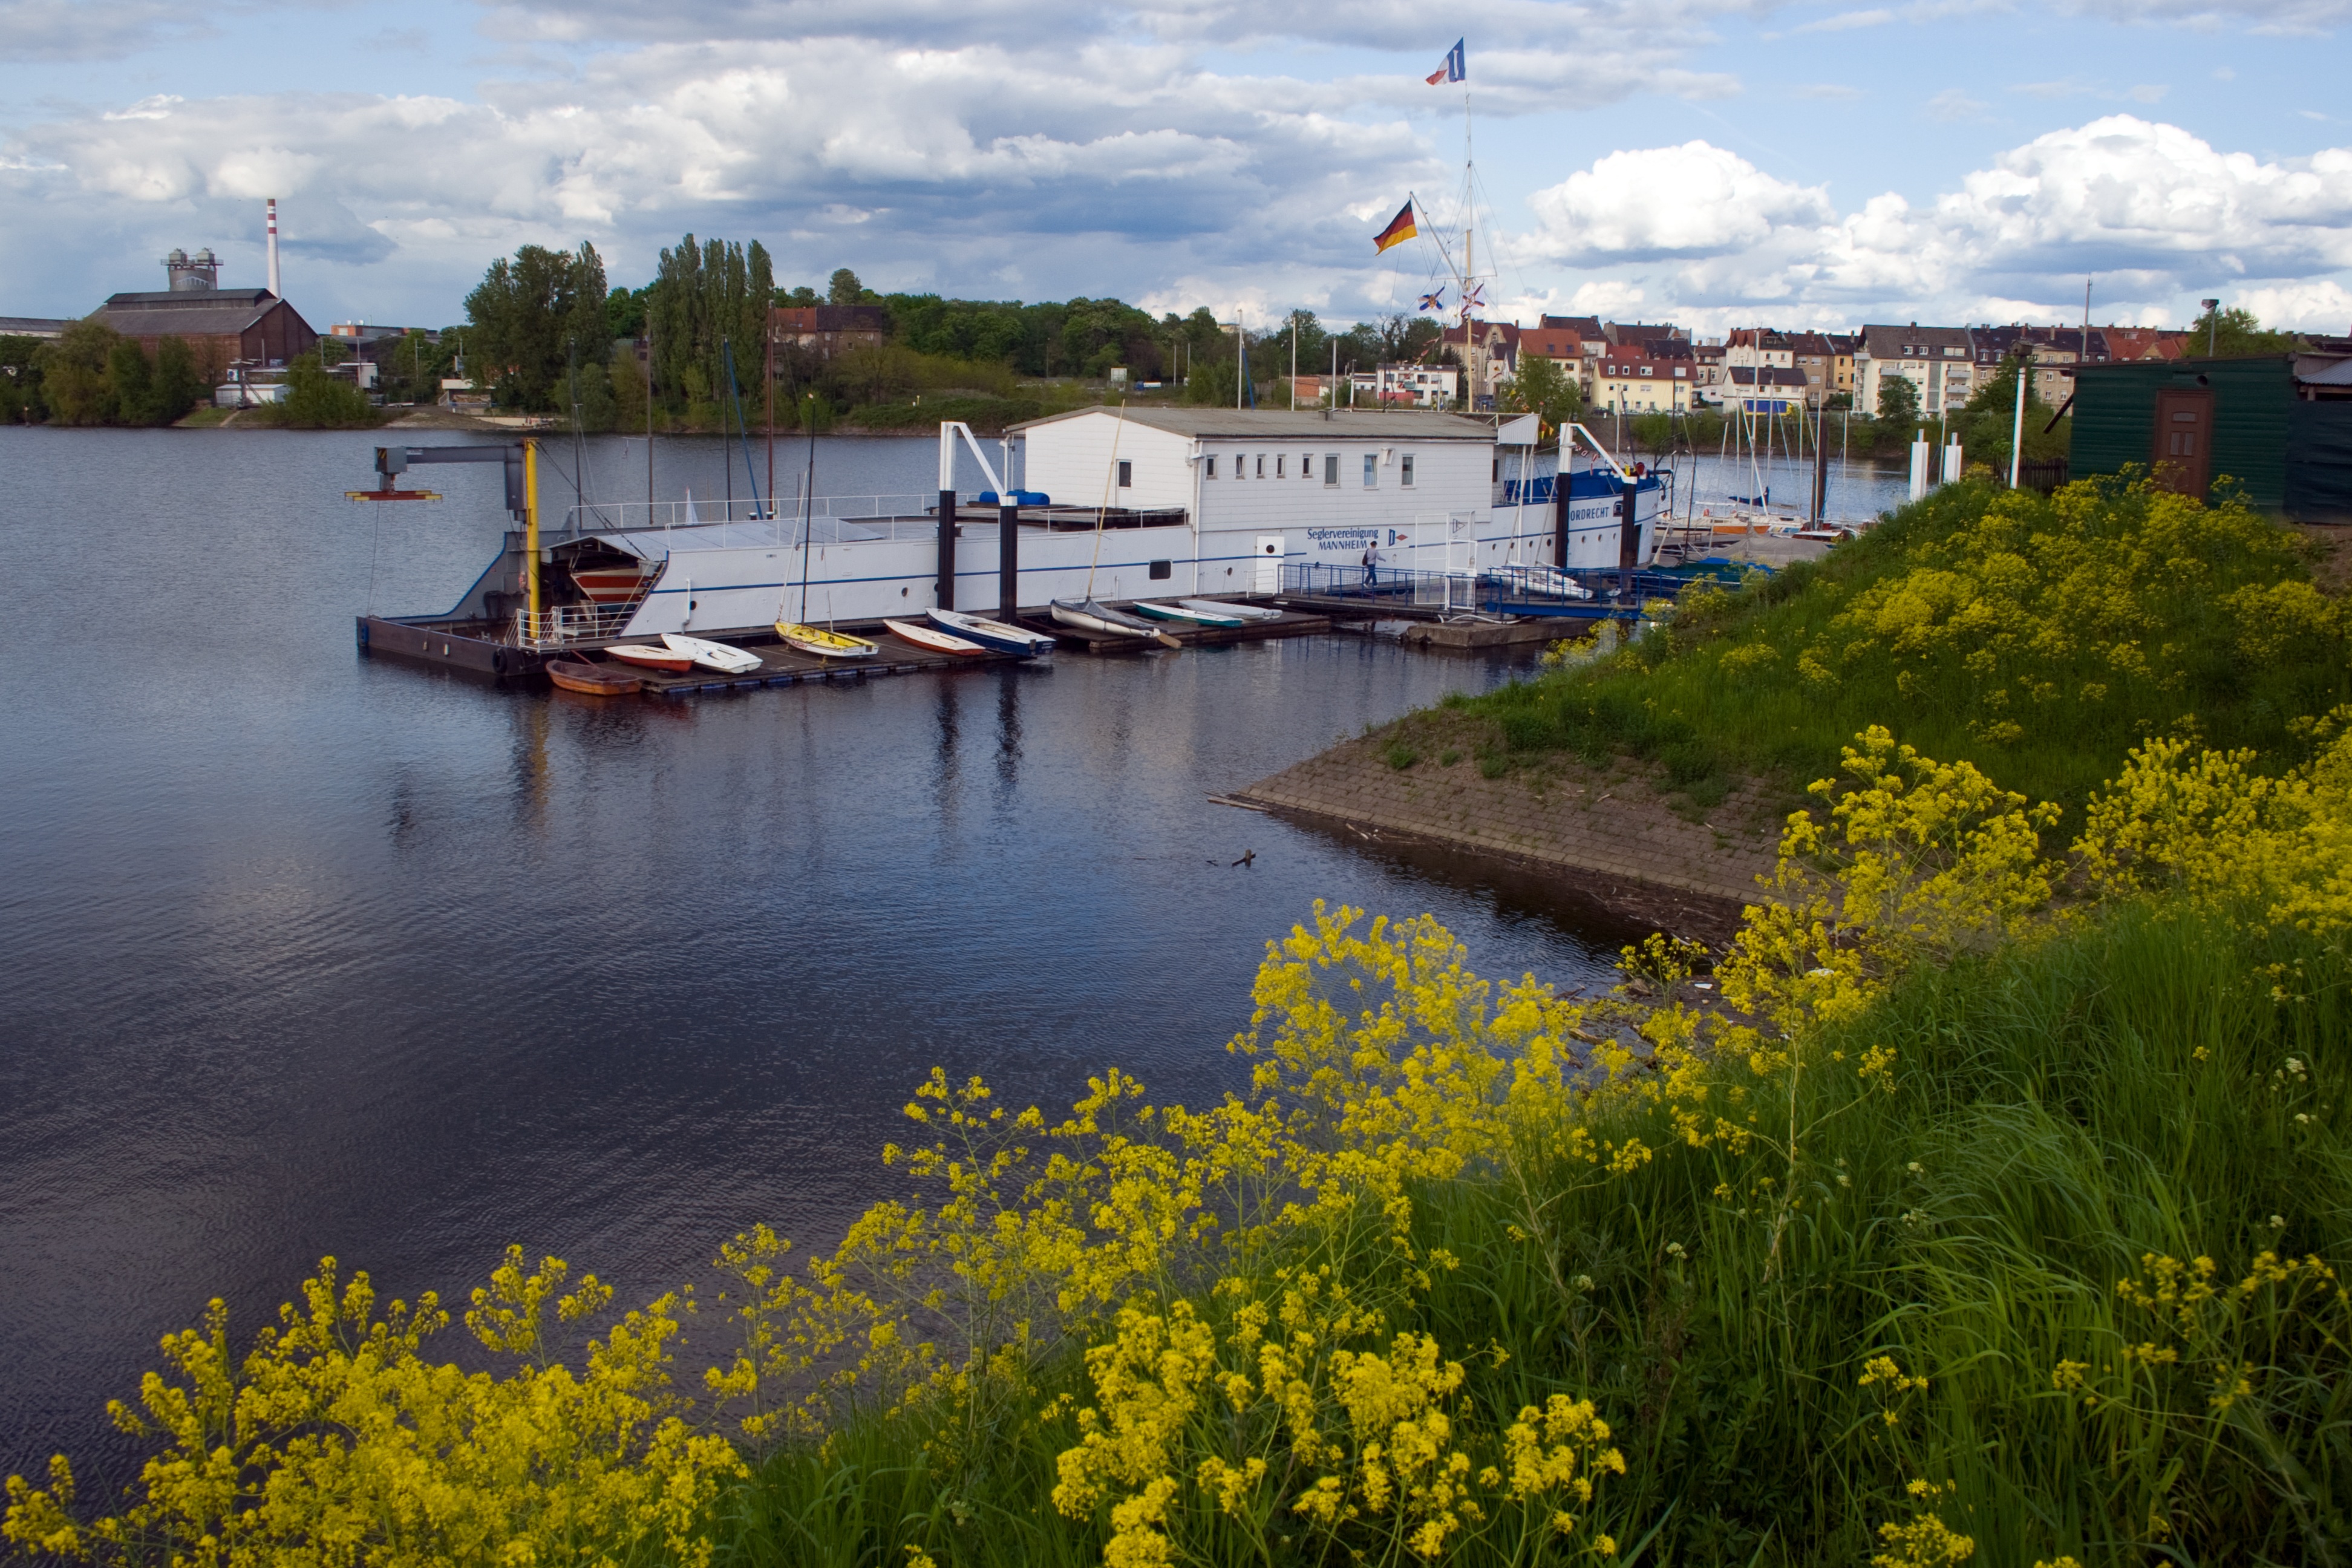
sea, coast, shore, flower, lake, river, vacation, reflection, vehicle, bay, tourism, waterway, boating, mannheim, rhine, old rhine